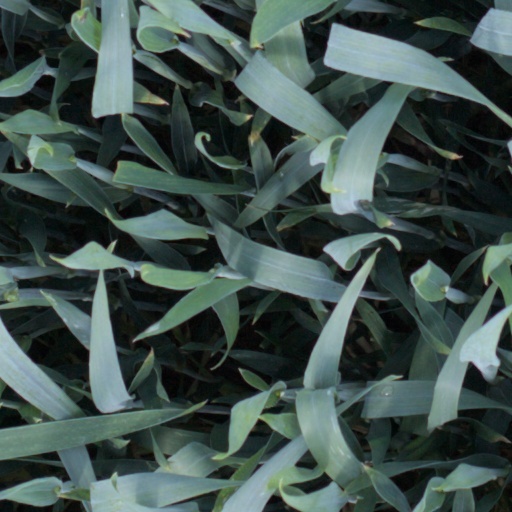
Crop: wheat